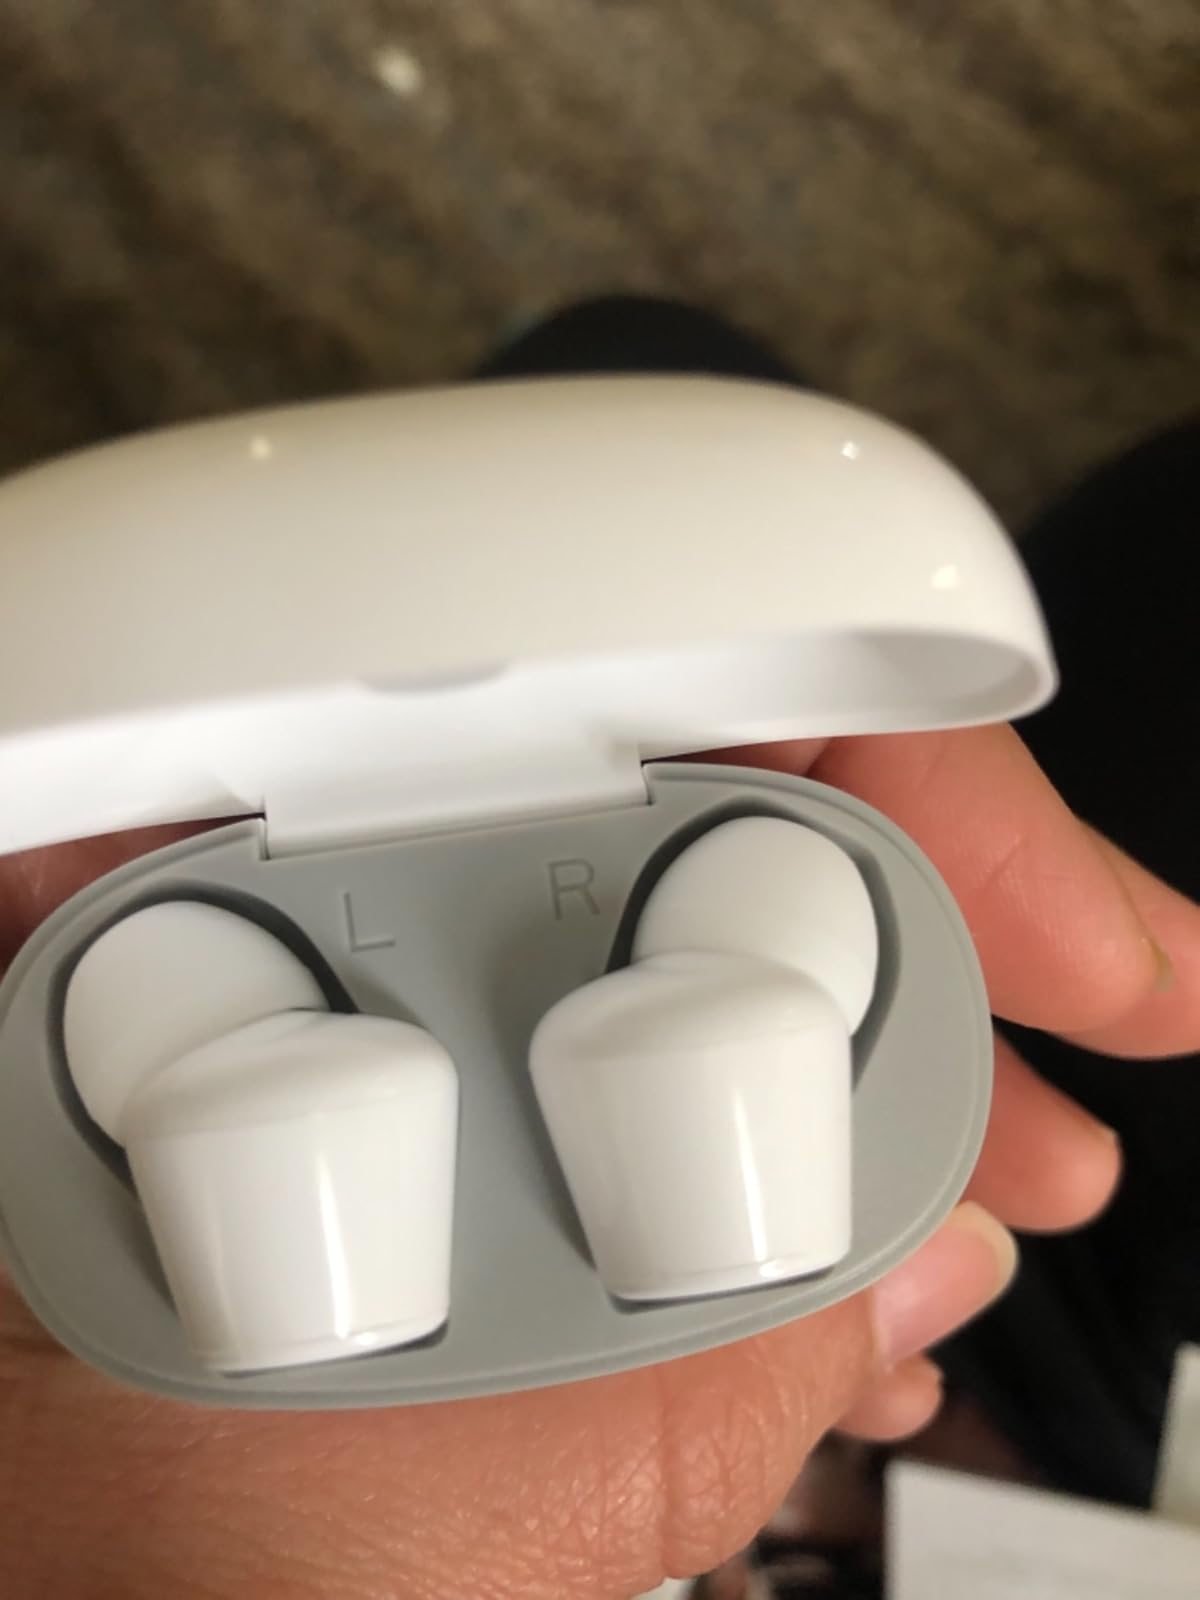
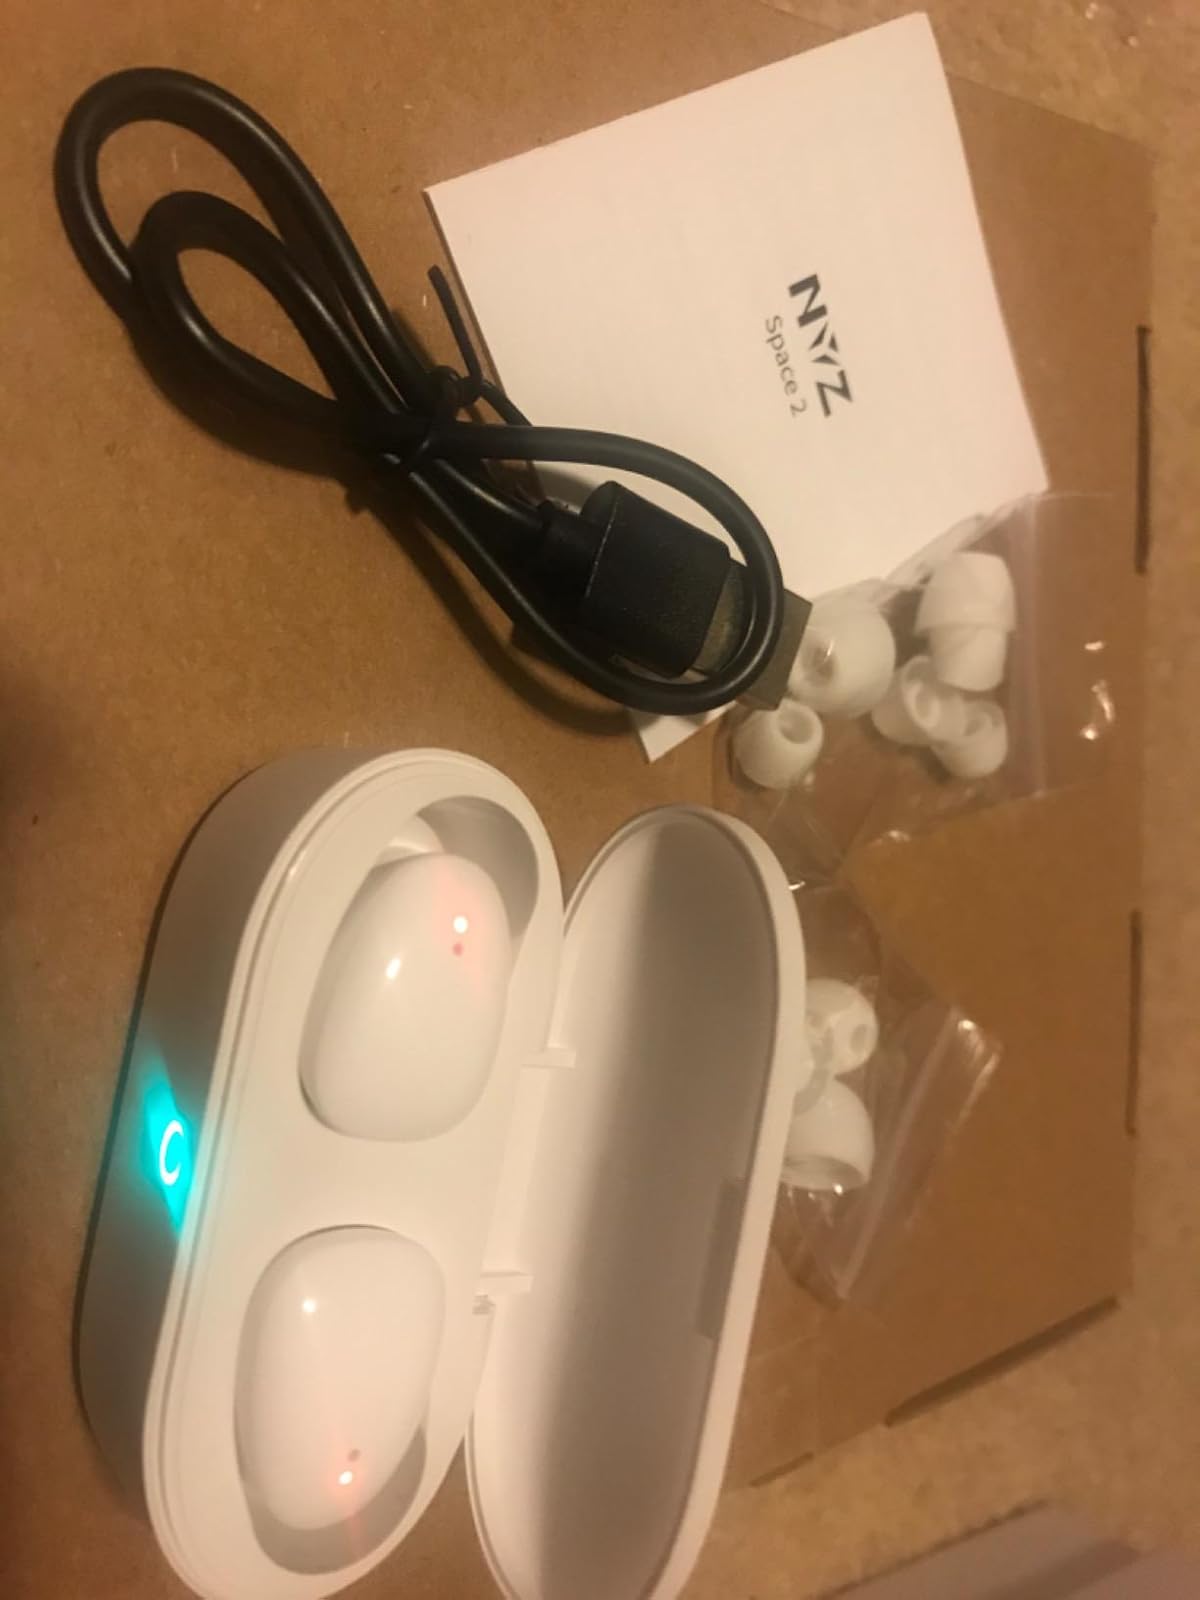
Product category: earbuds
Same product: no